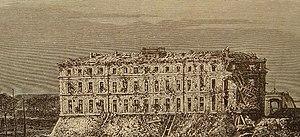
La caserne du Fort de Montrouge, après le bombardement par les Prussiens.
Le fort de Montrouge est une fortification de Paris, construite entre 1843 et 1845 et située à Arcueil dans le Val-de-Marne. Le fort héberge aujourd'hui la gendarmerie nationale, une compagnie de gendarmerie de l'armement, ainsi que certains services de la Direction générale de l'Armement et du Secrétariat général pour l'administration.